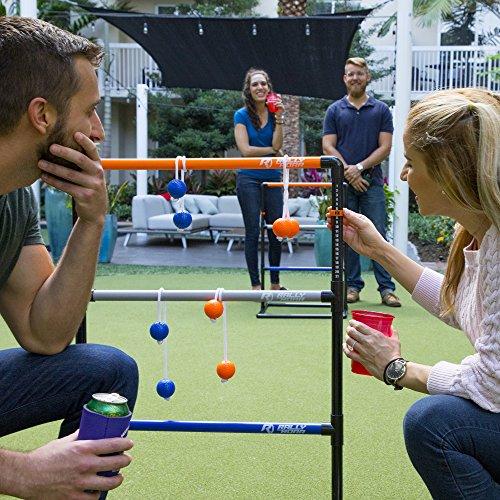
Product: Rally and Roar Ladder Toss – Ladder Ball Toss Game – 3 OPTIONS TO CHOOSE FROM – UPDATED CLASSIC, CLASSIC, or PREMIUM – Game Set with 2 Targets, 6 Rubber Bolas, Zippered Carrying Case
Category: Sports & Outdoors | Sports & Fitness | Leisure Sports & Game Room | Outdoor Games & Activities | Toss Games | Ladder Ball
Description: TONS OF FUN: ​Our Premier Ladder Toss Game is a party game for adults that both beginners and professionals will enjoy.
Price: $39.99
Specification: Item Weight:         9.19 pounds    |Shipping Weight: 12.8 pounds (View shipping rates and policies)|ASIN: B079974JVH|Item model number: LDT025_018P|    #4    in Ladder Ball